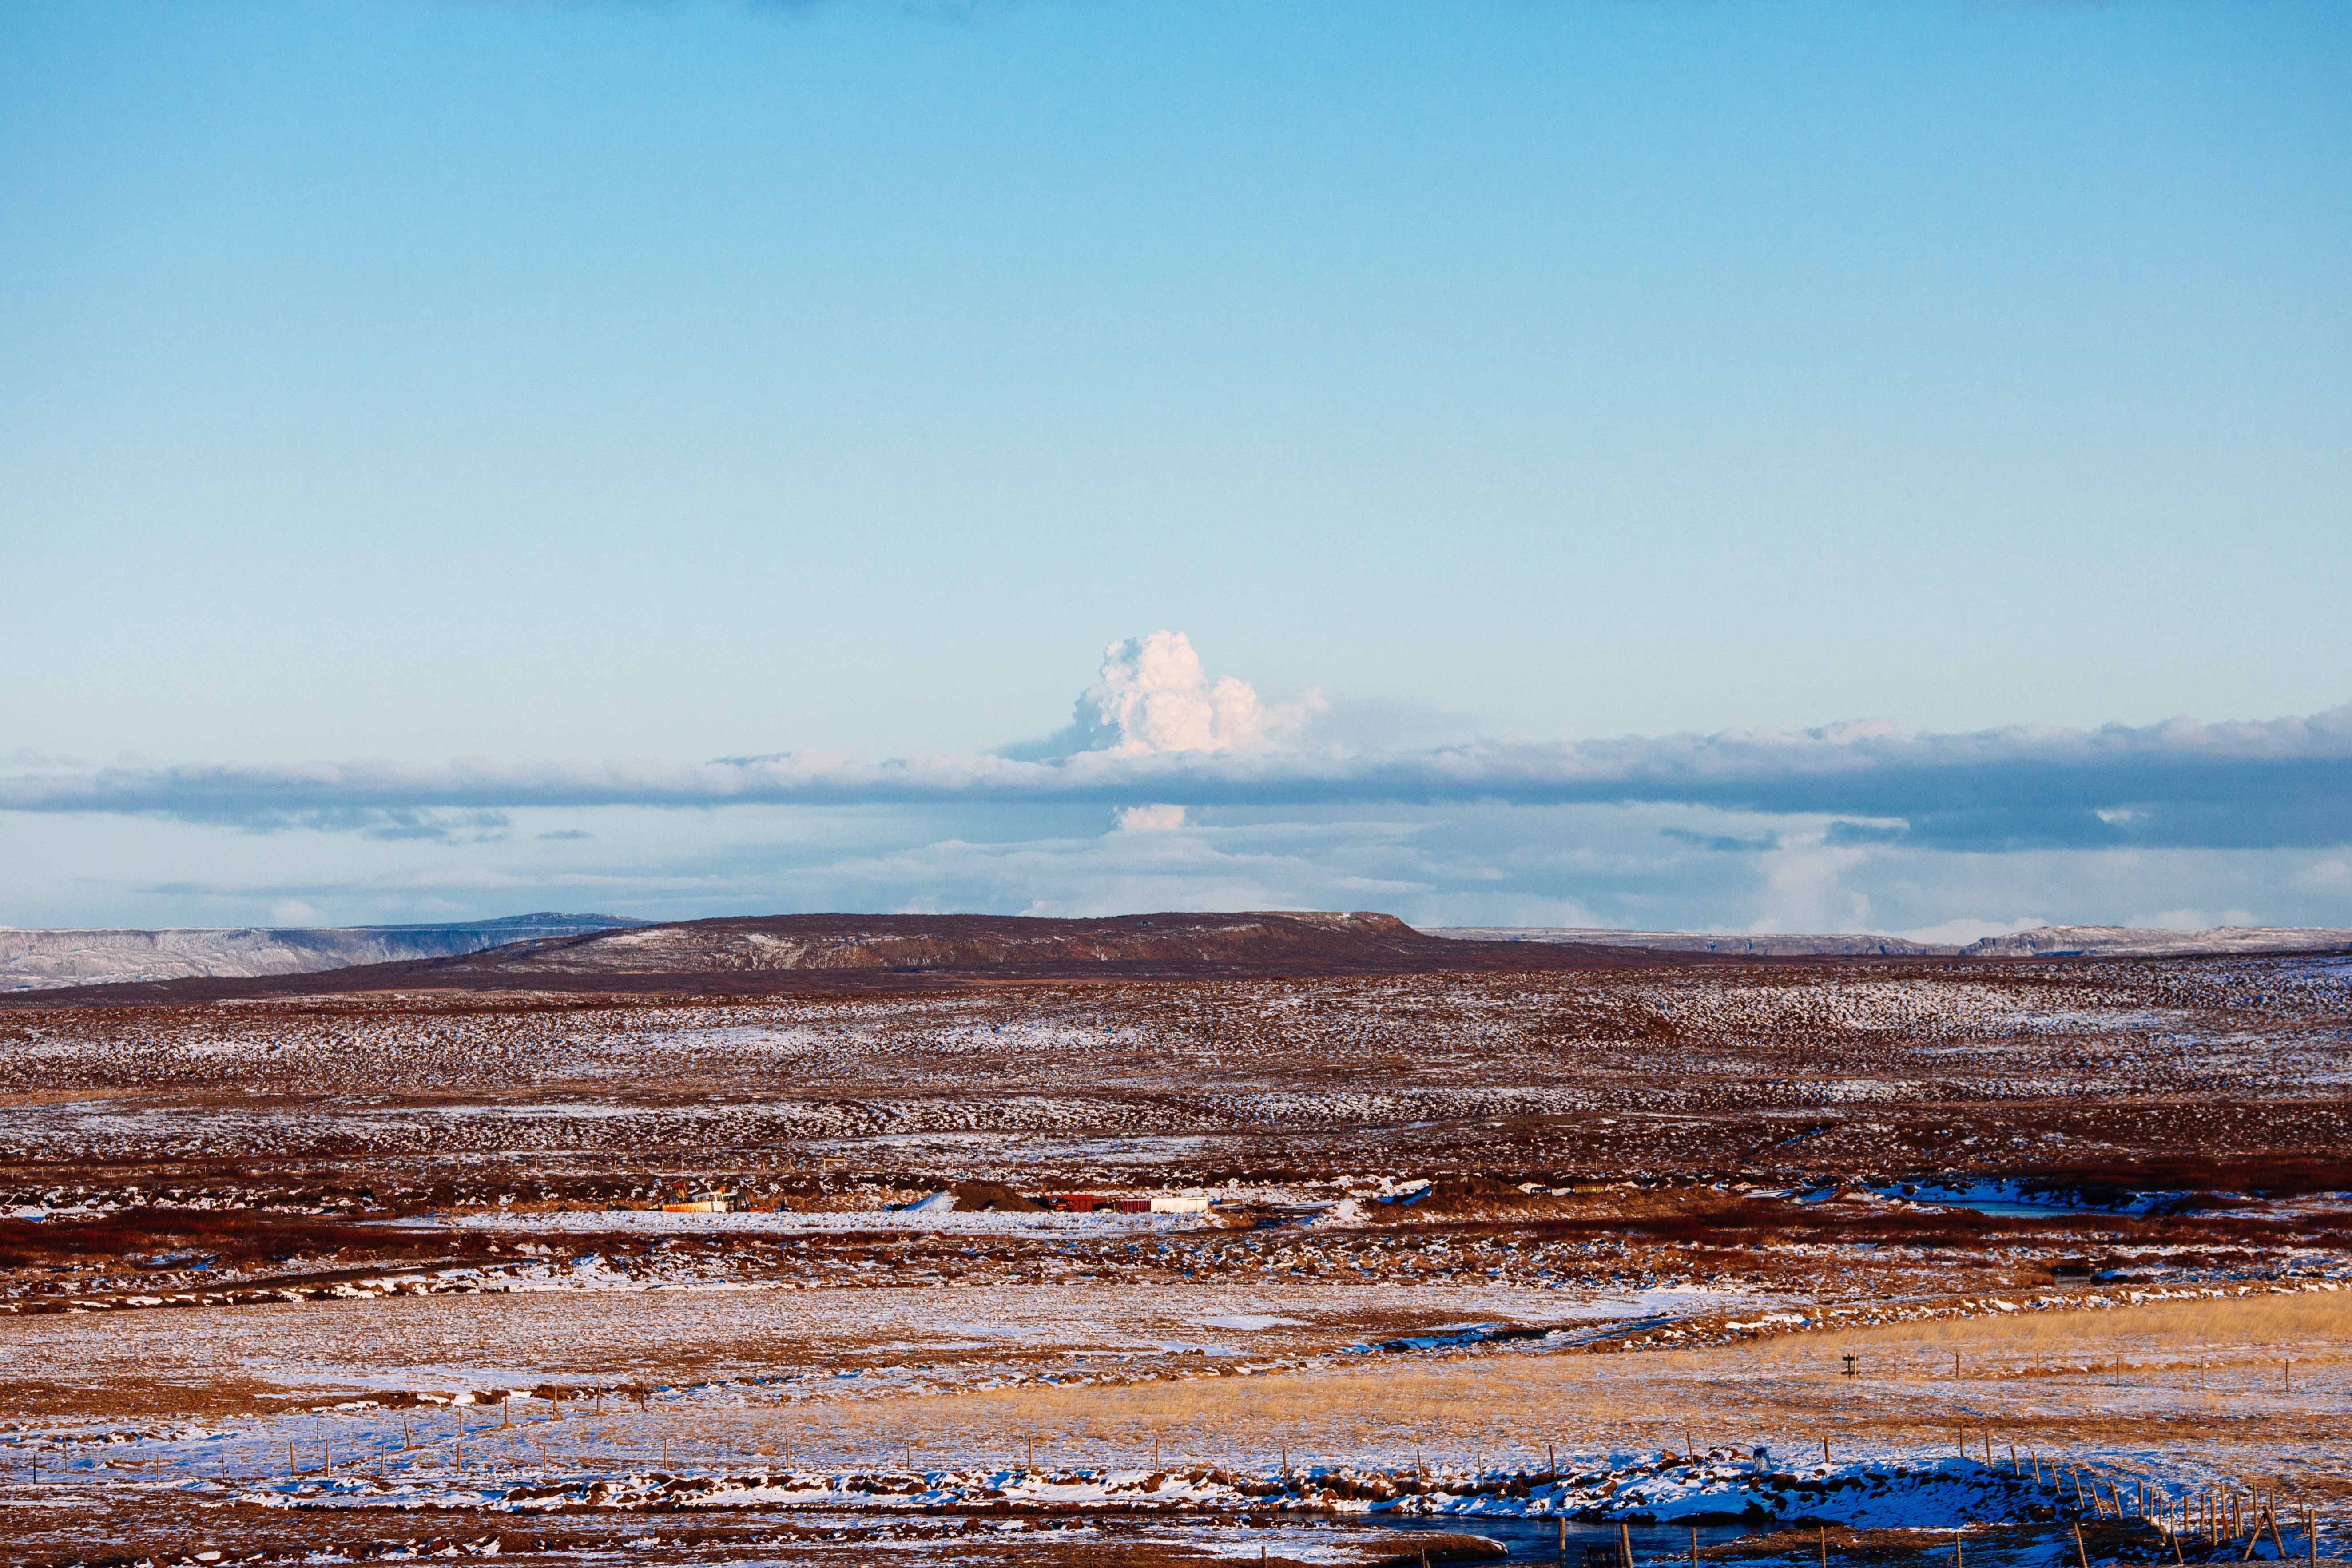
sky, natural environment, natural landscape, cloud, ecoregion, horizon, landscape, geology, sea, ocean, tree, tundra, winter, architecture, hill, road, mountain, plain, city, vacation, tourism